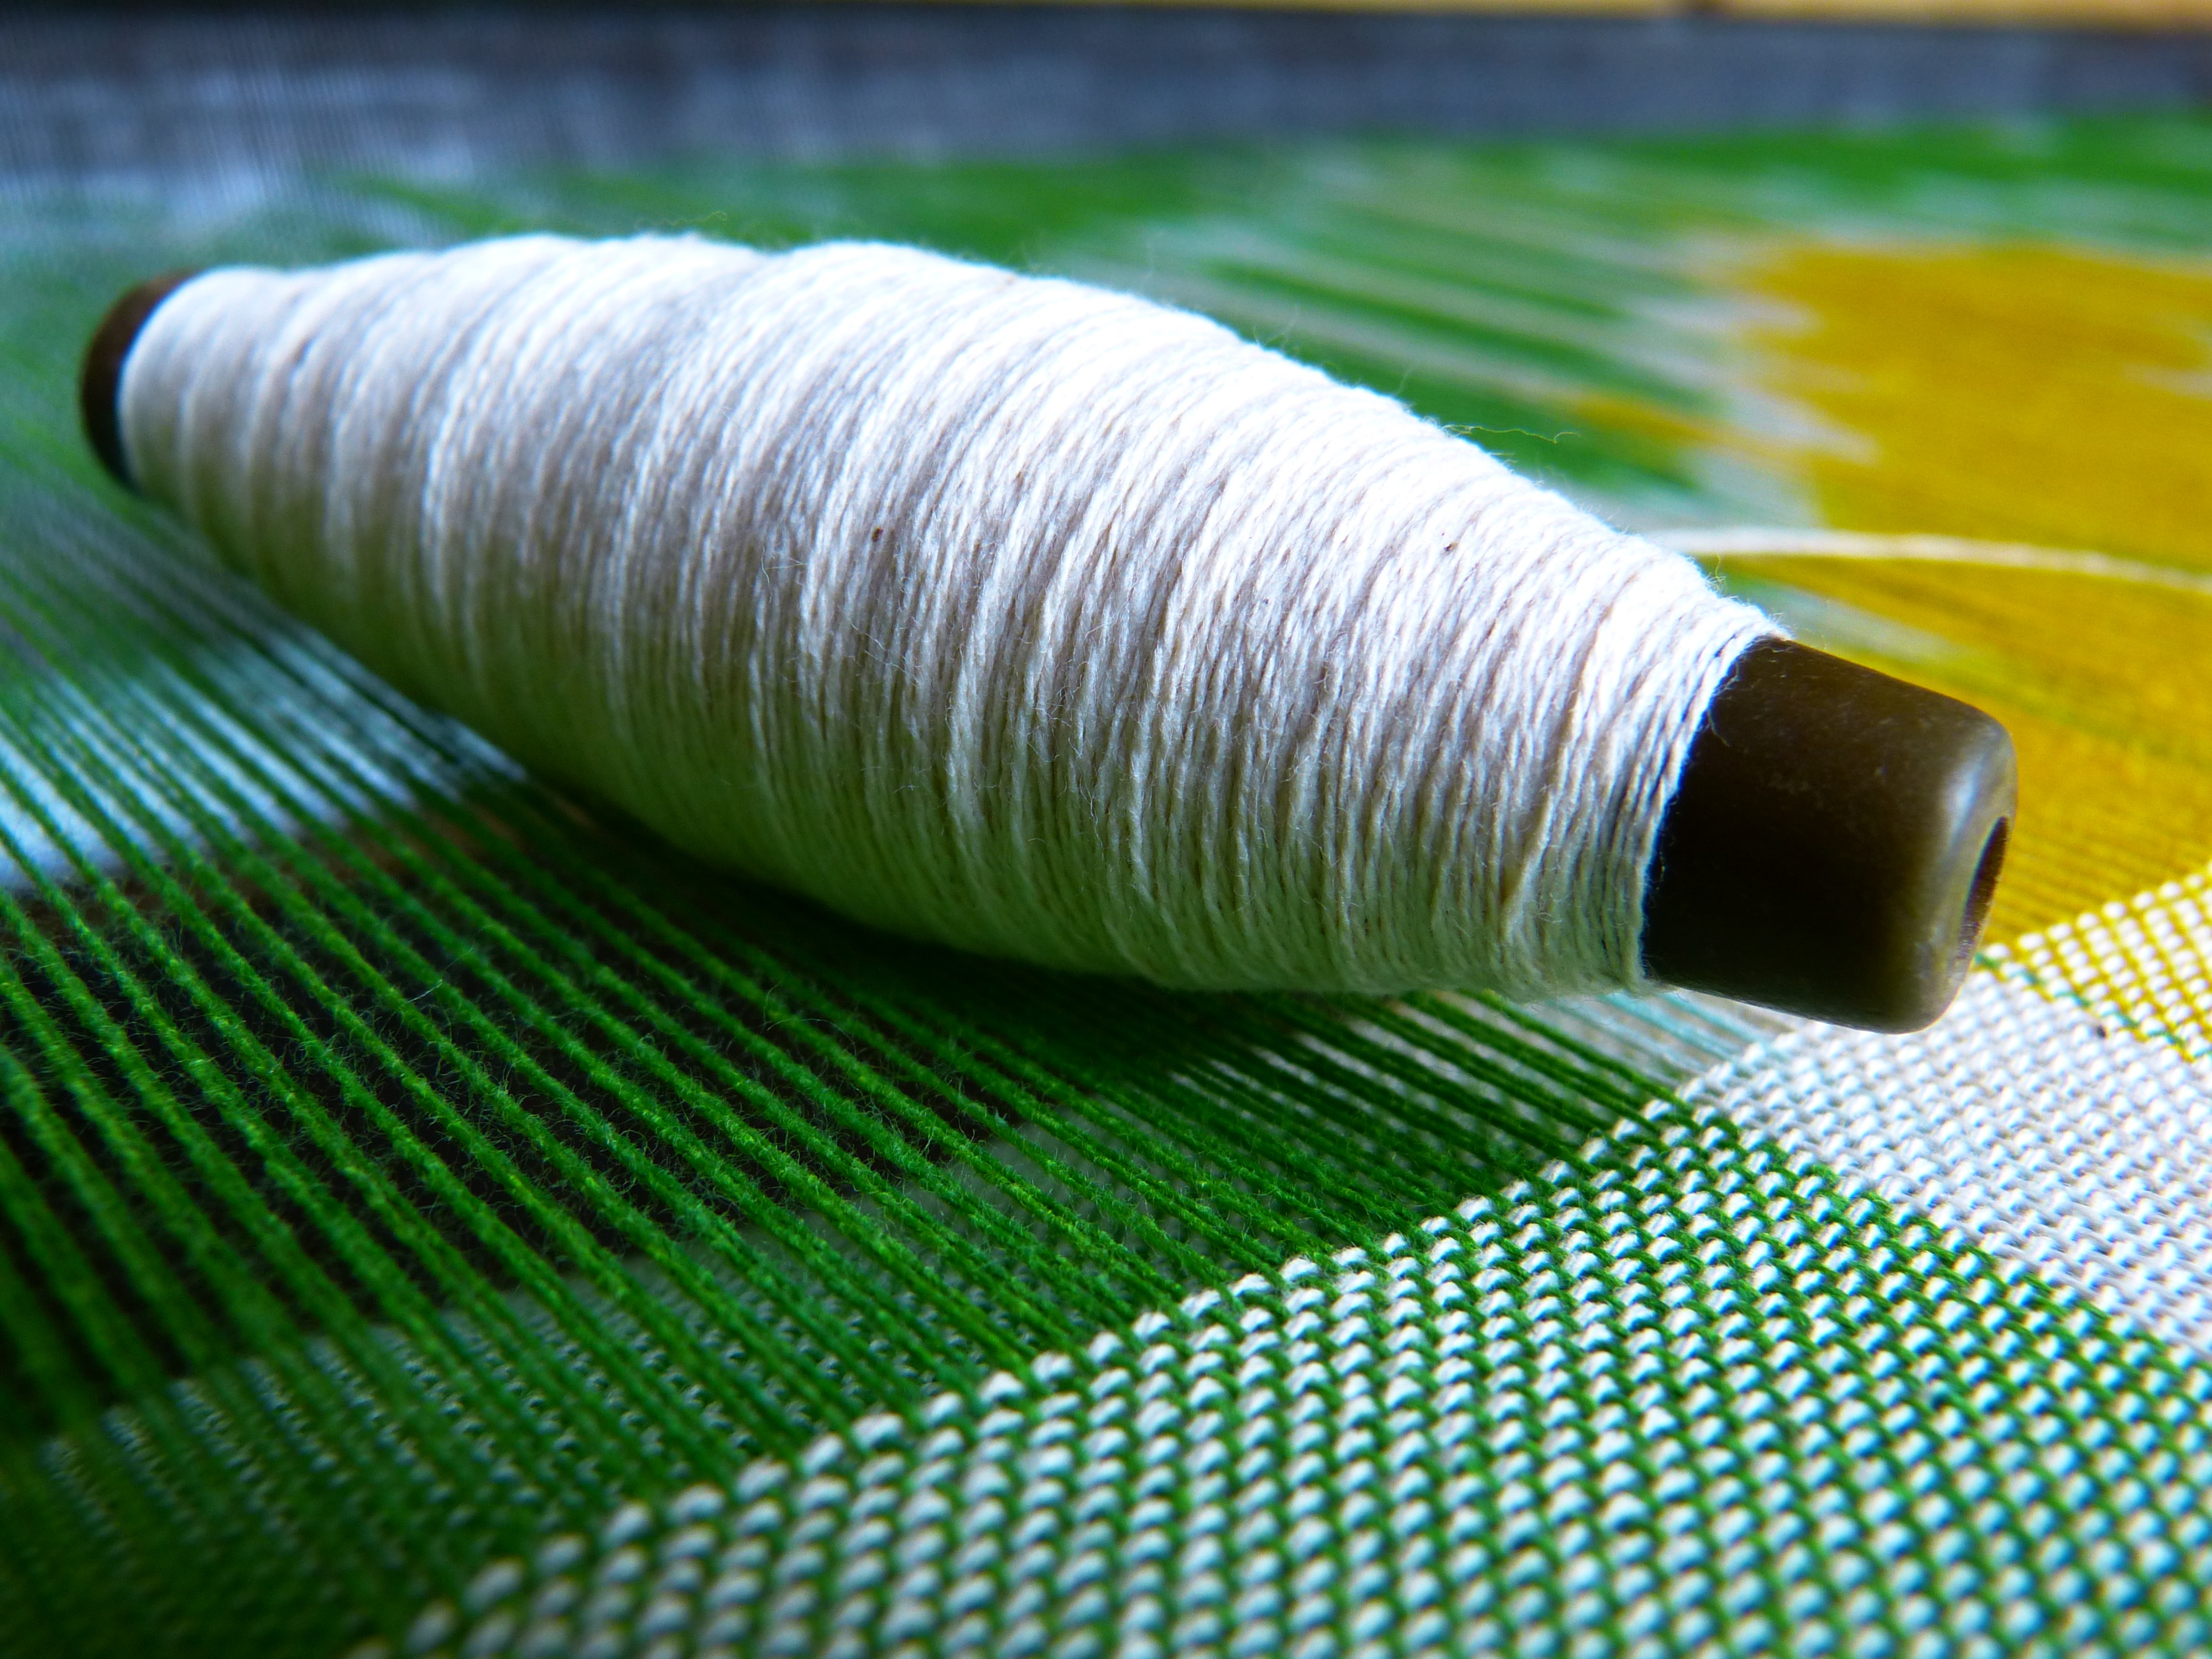
leaf, green, color, yarn, material, weave, fabric, thread, textile, art, silk, thread spool